Śaurīpura

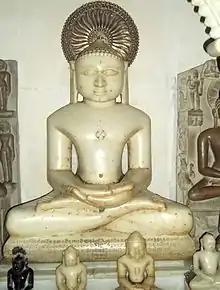
The idol of Tirthankara Neminatha in Bateshwar Jinalaya

Śaurīpura - is situated at a distance of 75 km from Agra, 25 km from Shikohabad and 1.5 km on hilly road from Bateshvara on the banks of Yamuna river in Uttar Pradesh.